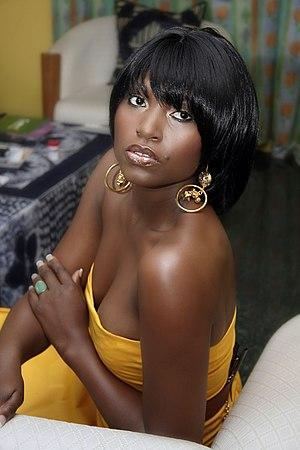
Ufuoma Ejenobor, est une actrice de Nollywood, présentatrice et mannequin nigériane. Nominée au festival de télévision de Monte-Carlo 2010, elle joue dans des films aux côtés de Rita Dominic, Jim Iyke, Oge Okoye, Chioma Chukwuka et Zack Orji. Elle a également participé à des concours de beauté, ayant représenté son pays, à Miss Terre, aux Philippines en 2004.